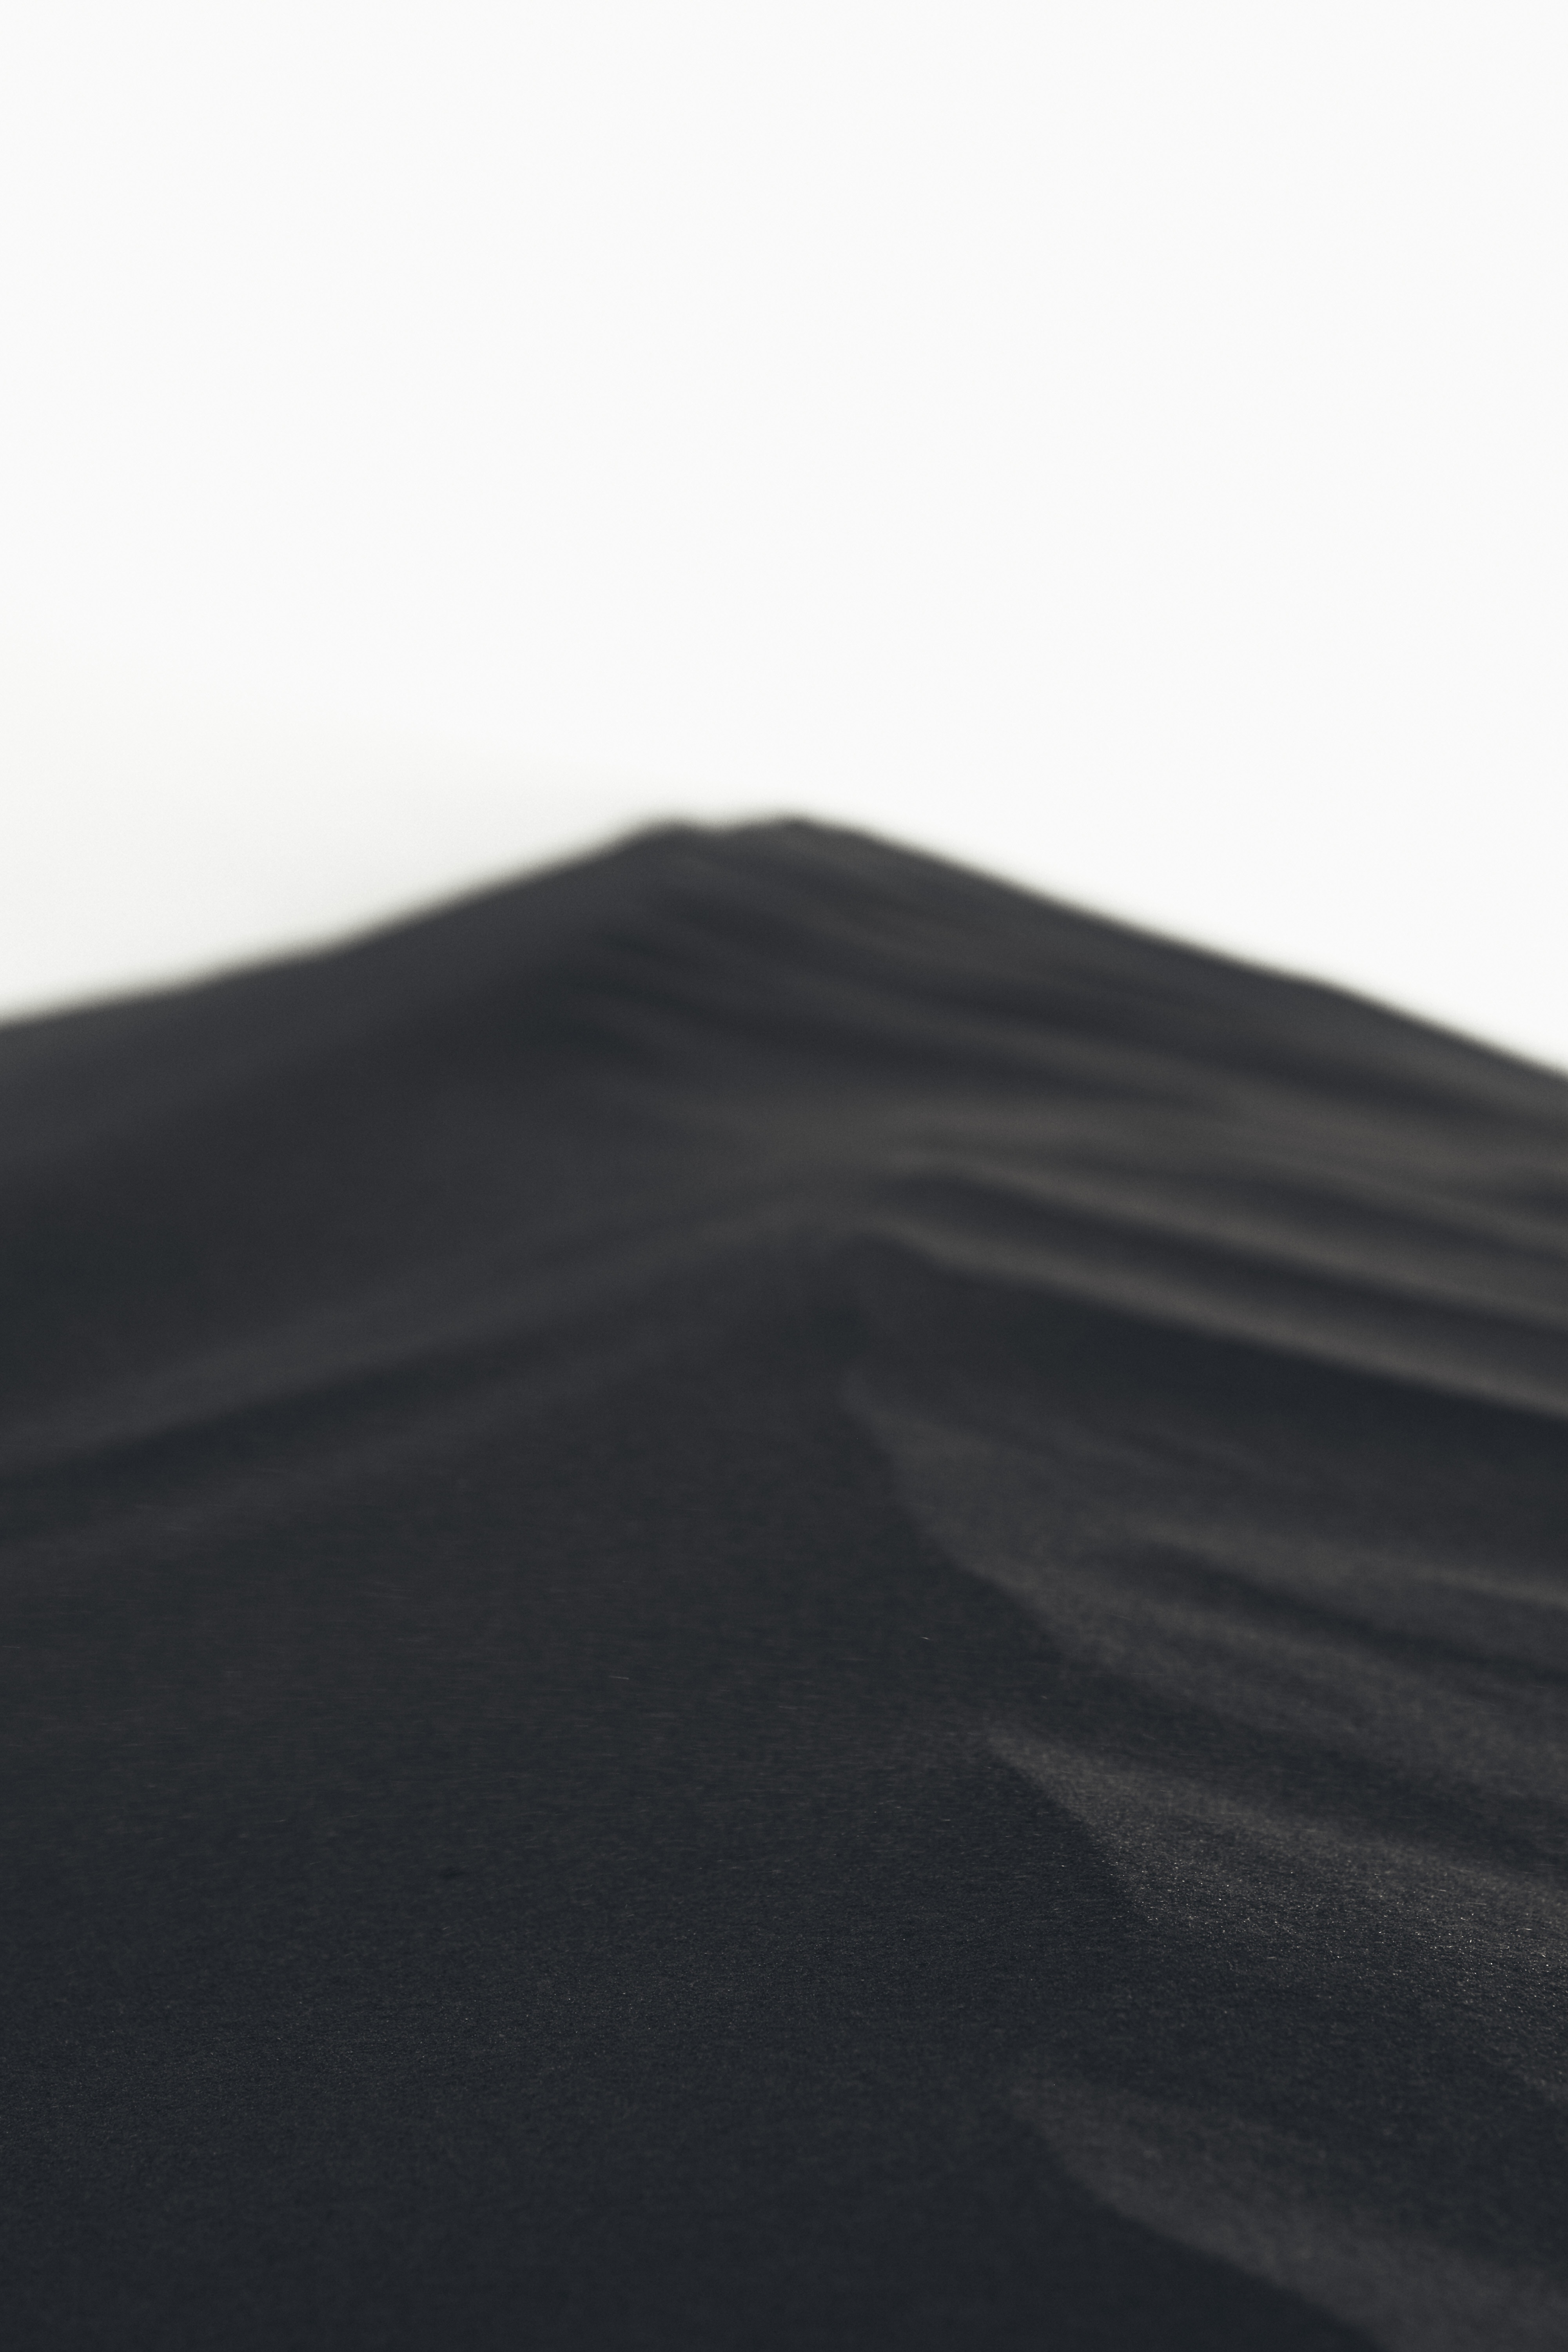
sky, angle